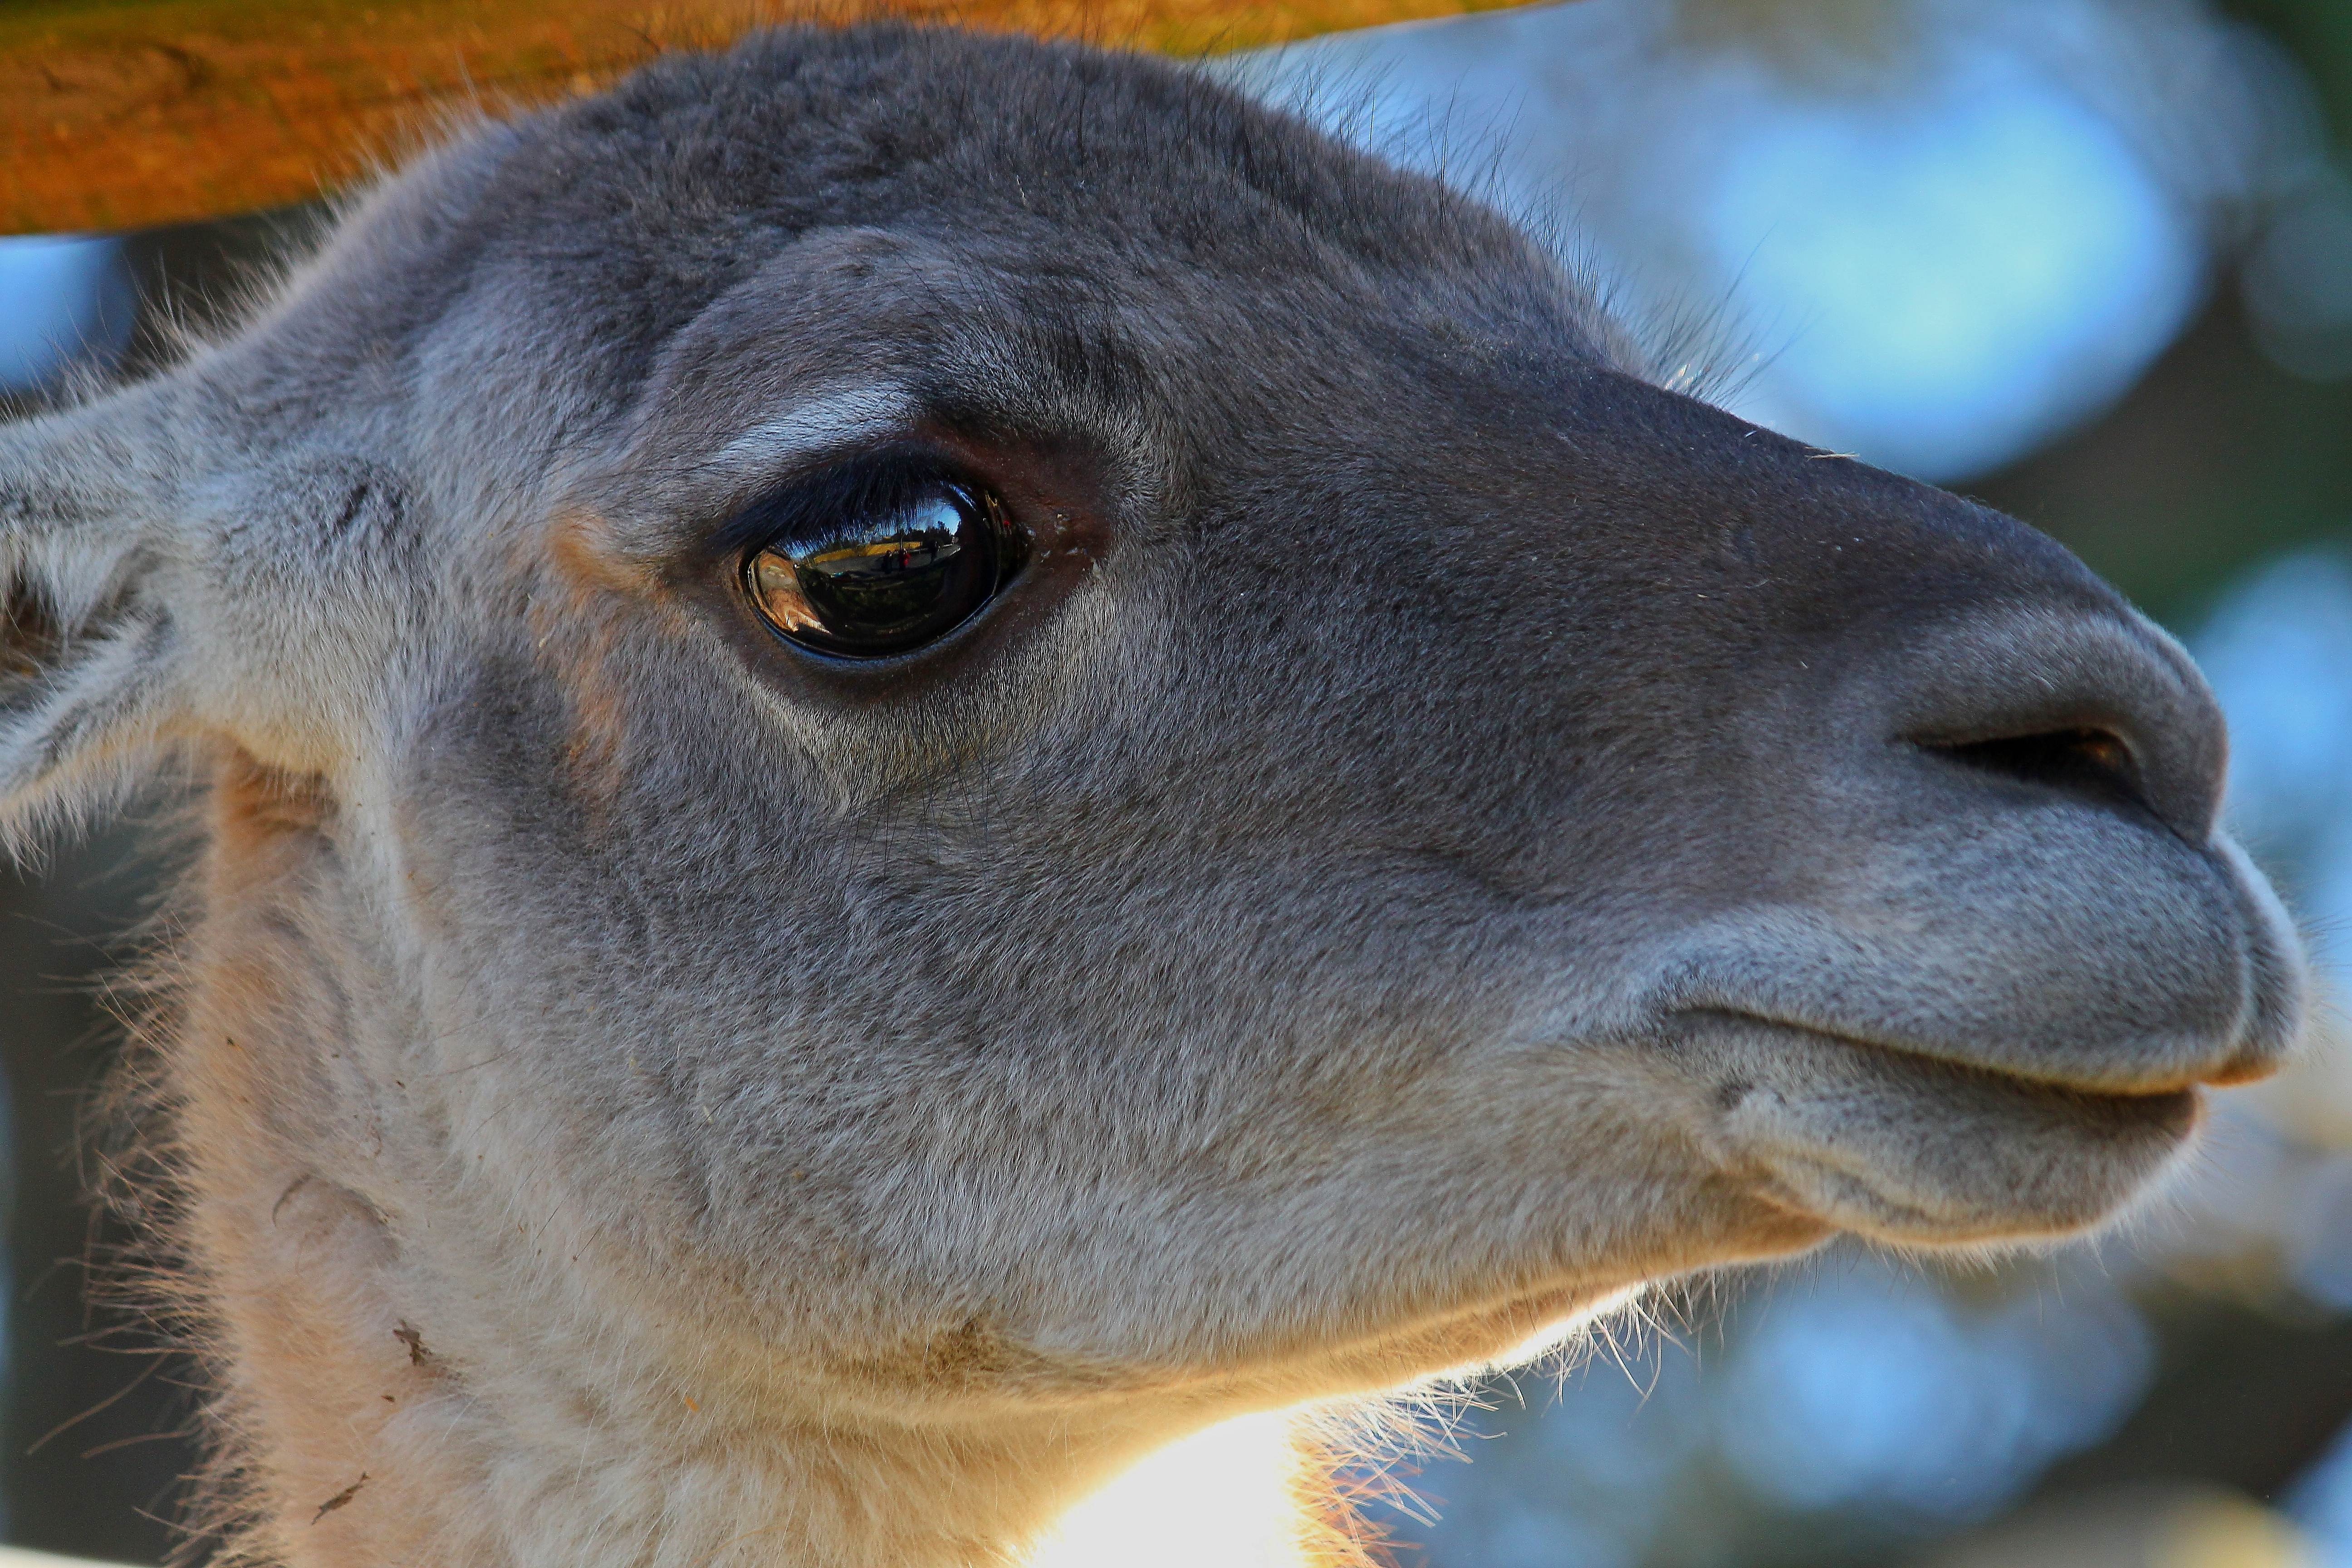
nature, wildlife, camel, macro, mammal, fauna, close up, llama, nose, animals, head, vertebrate, naturaleza, ggl1, gaby1, animales, canon550d, camel like mammal, arabian camel